Ptolemaida-Florina coal mine

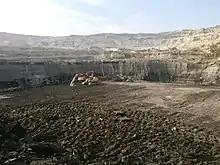
Coal mines in Ptolemaida

The Ptolemaida-Florina Coal Mine is a coal mine in northern Greece. The mine is located in Ptolemaida and Florina in West Macedonia. The mine has coal reserves amounting to 1.82 billion tonnes of lignite, one of the largest lignite reserves in Europe and production is centered on 49 million tonnes per year.